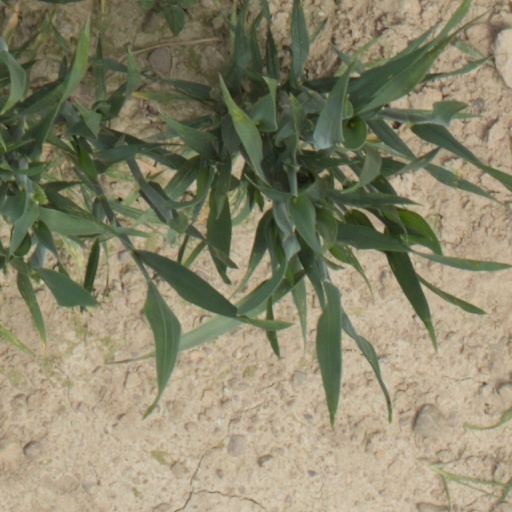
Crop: wheat